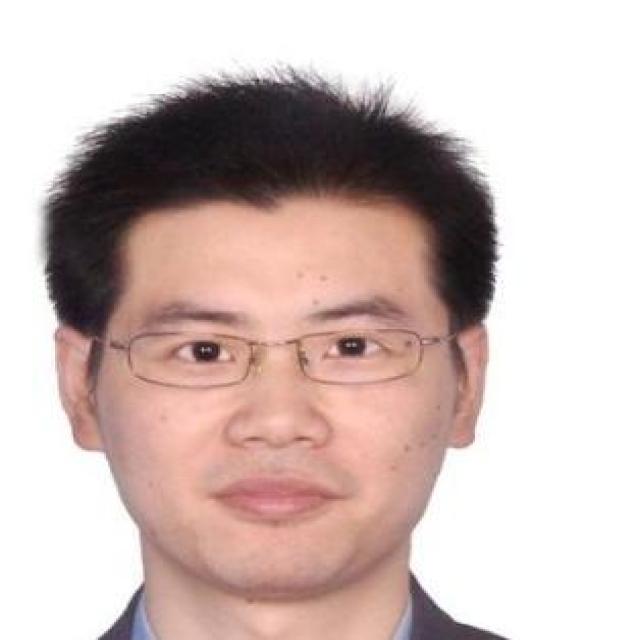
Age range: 21-44